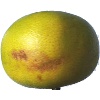
Label: pomelo_sweetie